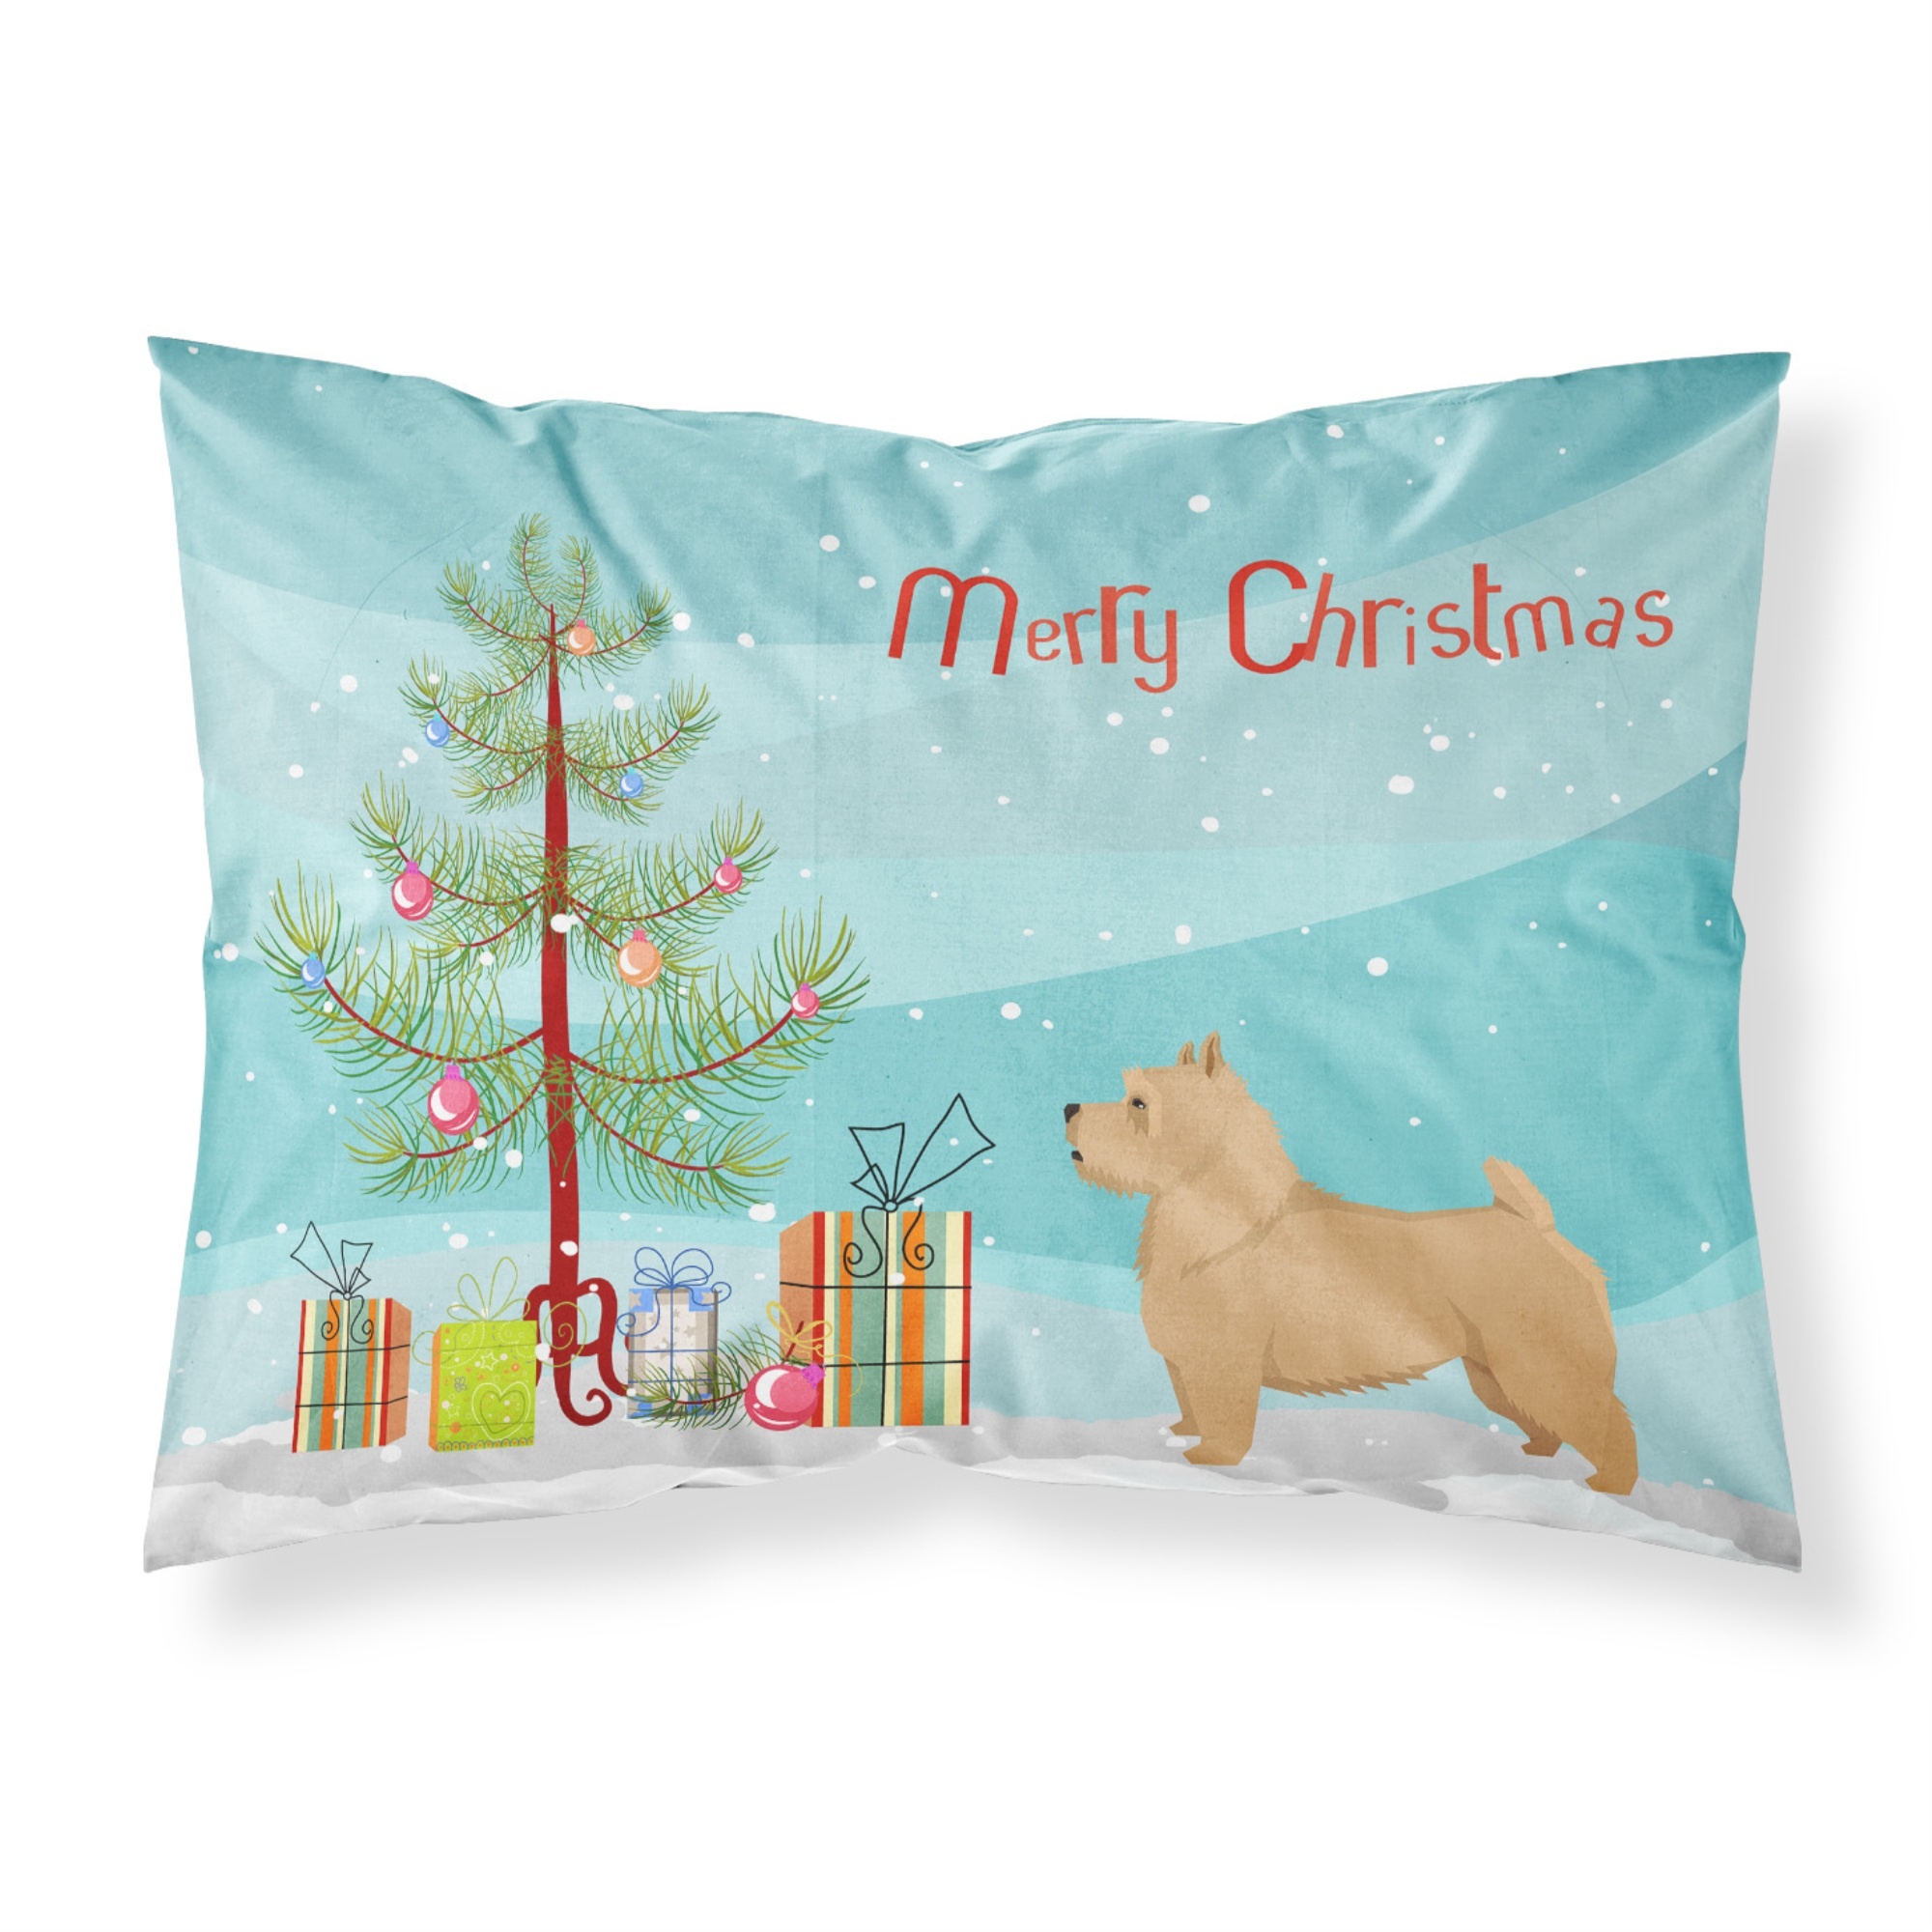
Caroline'S Treasures Norwich Terrier Christmas Tree Fabric Standard Pillowcases, Multicolor
Brand: Caroline's Treasures
Standard White On Back With Artwork On The Front Of The Pillowcase, 20.5W X 30. Moisture Wicking Material, Breathable Performance Fabric Makes For A Nice Sleeping Experience And Shows Quality. Wash Cold And Dry Medium. No Ironing Required.
Category: Home & Garden > Linens & Bedding > Bedding > Pillowcases & Shams